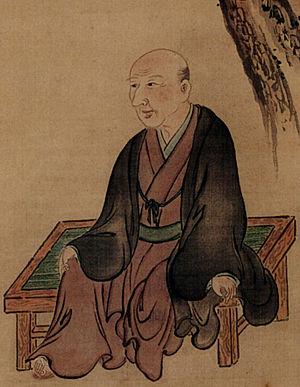
Hattori Nankaku 服部 南郭, né en 1683 à Kyōto et mort en 1759, aussi appelé Fuku Nankaku, est un peintre et poète japonais.